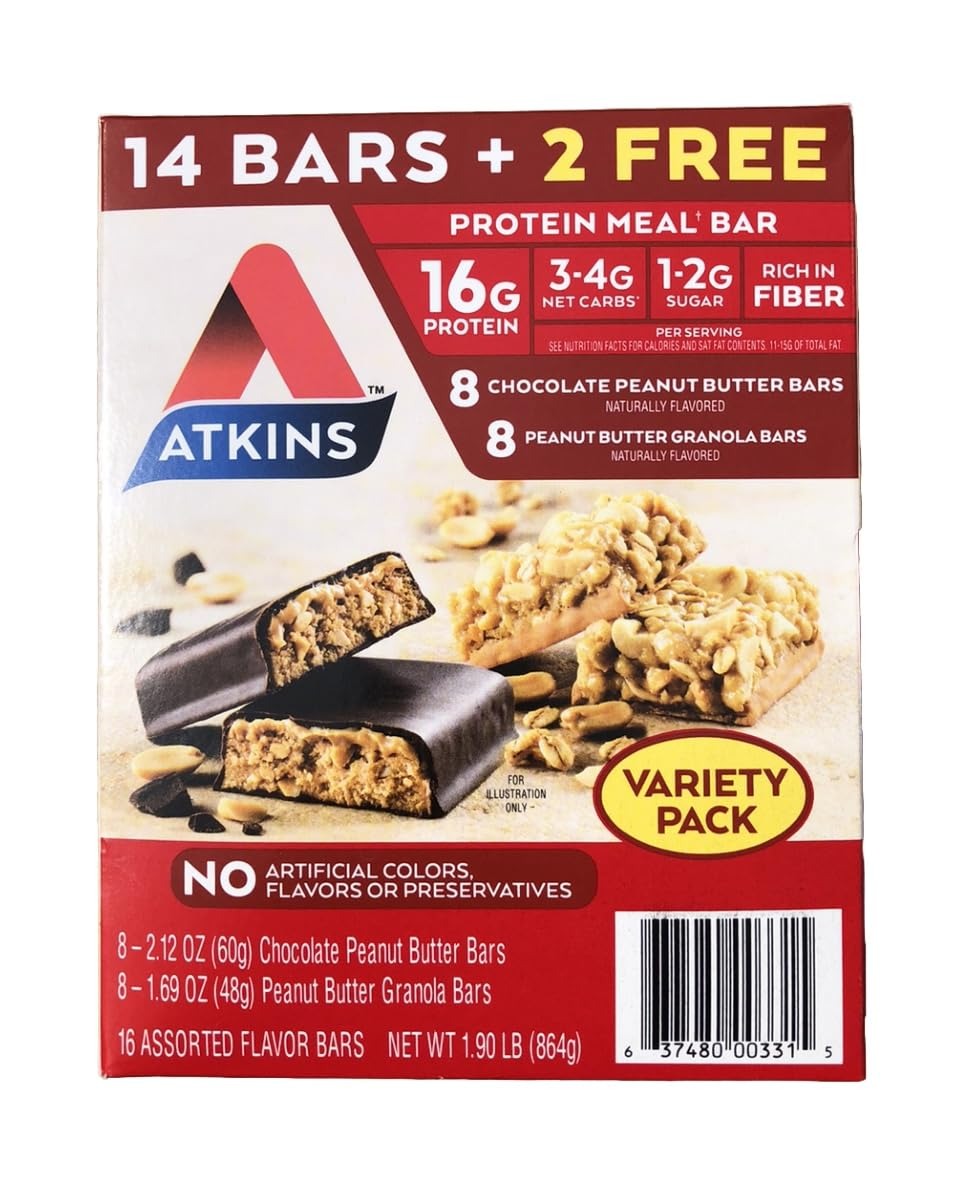
Item Name: Atkins Protein Chocolate Peanut Butter Bar and Granola Variety Pack. 16 Bars
Bullet Point: Peanut Butter and Peanut Butter Granola Bars
Product Description: Atkins is a powerful life-time approach to successful weight loss and weight management.Whether youre trying to lose weight or maintain your optimal weight, Atkins Advantage Bars and Shakes are a delicious and nutritious way to help you reach your goals.This product can be used in all phases of the Atkins Diet. Counting Carbs? The Net Carb Count helps you control carbs that impact blood sugar. Fiber, sugar alcohols, including glycerin, should be subtracted from the total carbs since they minimally impact blood sugar.
Value: 16.0
Unit: Count

Price: 24.99